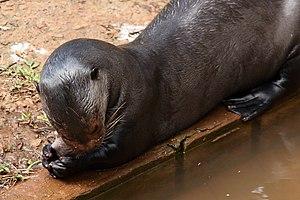
Détail d'une loutre géante (Pteronura brasiliensis) dévorant un poisson au jardin zoologique de Brasilia, Brésil. Português: Detalhe de uma ariranha (lontra-gigante, Pteronura brasiliensis) comendo um peixe no jardim zoológico de Brasília, Brasil.